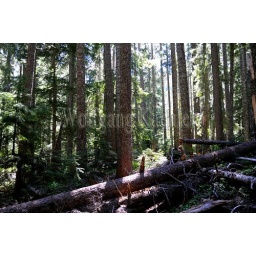
Usa, washington state, mount rainier national park, near sunrise, old growth forest